Raman scattering

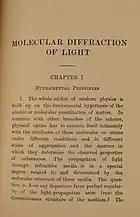
First page of "Molecular Diffraction of Light" (1922)

The elastic light scattering phenomena called Rayleigh scattering, in which light retains its energy, was described in the 19th century. The intensity of Rayleigh scattering is about 10 to 10 compared to the intensity of the exciting source. In 1908, another form of elastic scattering, called Mie scattering was discovered.